Bills–Patriots rivalry

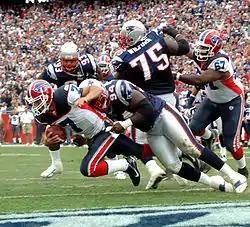
Bills and Patriots face off during the 2006 season.

The Bills–Patriots rivalry is a National Football League (NFL) rivalry between the Buffalo Bills and New England Patriots.